Bodger & Badger

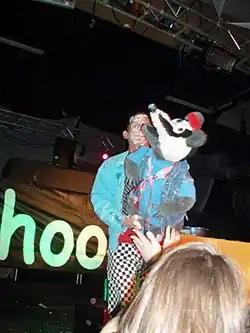
A performance at a 'Mashed Potato Night', 2006.

In 2000 and 2001, all episodes of Bodger and Badger were repeated on archive children's programming strand CBBC on Choice on the BBC Choice digital TV channel. Additionally, they were broadcast on CBeebies in 2002 but then disappeared from schedules until 2005 when the CBBC channel began a repeat of series 6–9. Since 2008 it has not been shown at all, although recorded episodes have surfaced on the internet and exist on YouTube.